Opposition to the overthrow of the Hawaiian Kingdom

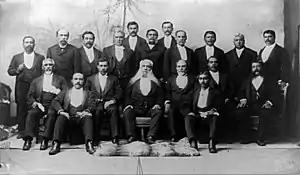
Hui Aloha ʻĀina for Men.

I Liliuokalani, by the Grace of God and under the Constitution of the Hawaiian Kingdom, Queen, do hereby solemnly protest against any and all acts done against myself and the Constitutional Government of the Hawaiian Kingdom by certain persons claiming to have established a Provisional Government of and for this Kingdom.